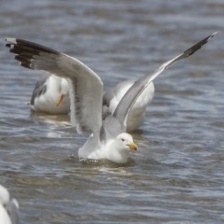
Species: CALIFORNIA GULL
Scientific name: LARUS CALIFORNICUS